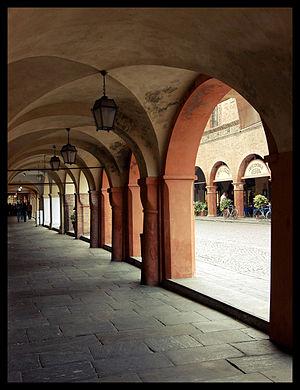
Busseto est une commune de la province de Parme dans la région d'Émilie-Romagne en Italie.